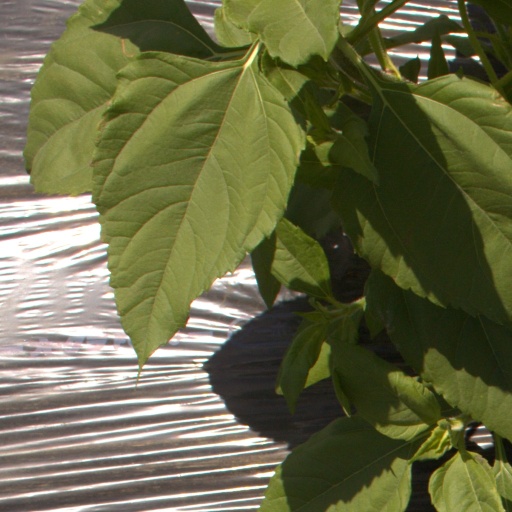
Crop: Jerusalem artichoke